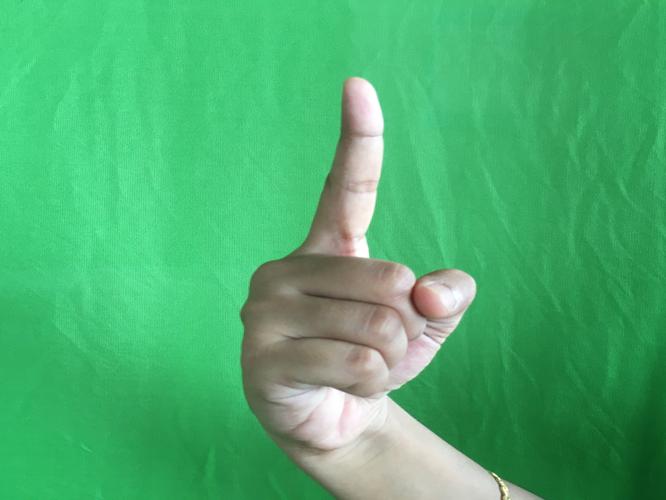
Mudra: Suchi
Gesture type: single_hand